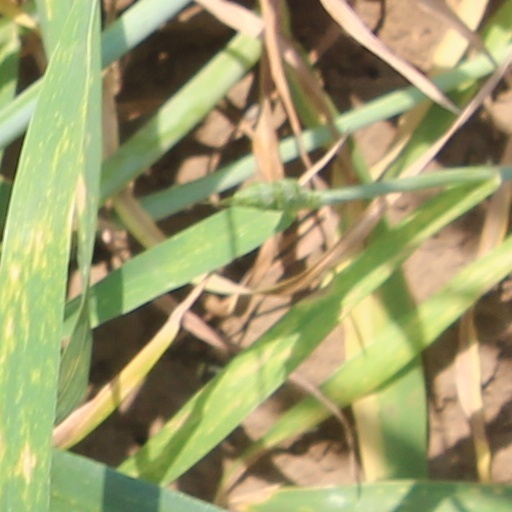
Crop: wheat